Olivais, Lisbon

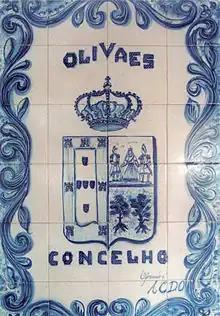

Holy water fonts on either side of the porch confirm the ownership of the two chapels, with their heraldic shields carved on them. In the left one, there are the Alpoim arms, and in the right, an unidentified coat of arms, perhaps belonging to one of the Esteves families in the vicinity, one of which had its roots at Fonte da Pipa, or possibly the aforementioned Brito Delgado family, connected to the Ataídes family, and in this case, with no prior bearers before them. Gomes Alpoim de Brito, who obtained his coat of arms on November 17, 1573, and was married to his cousin, D. Ana de Figueiroa de Barros, was the grandson of Amador Alpoim, the royal finance clerk of D. Duarte, president of the Municipal Senate, and founder of the Morgado dos Marcos, headquartered at the Quinta dos Alpoins. He was widowed in 1609 and passed away on August 25, 1621, being the husband of D. Ana de Barros.